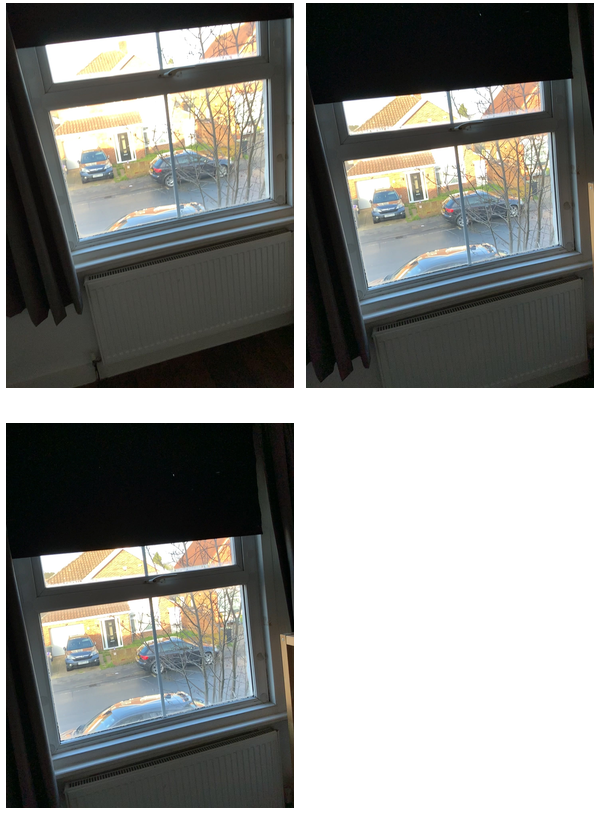Task instruction: Open the window.
Answer: {"task_instruction": "Open the window.", "nodes": ["handle", "window"], "edges": [{"functional_relationship": "openorclose", "object1": "handle", "object2": "window", "spatial_relations": ["close"], "is_touching": true}], "action_type": "rotate", "function_type": "open_close_control"}